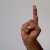
The image shows a hand gesture representing the letter 'D' in Indian Sign Language.